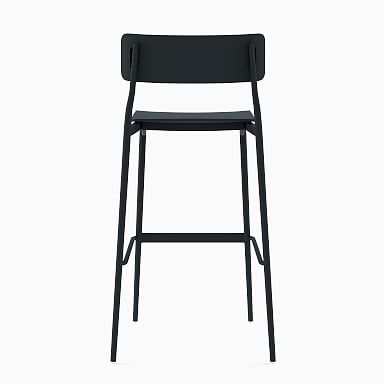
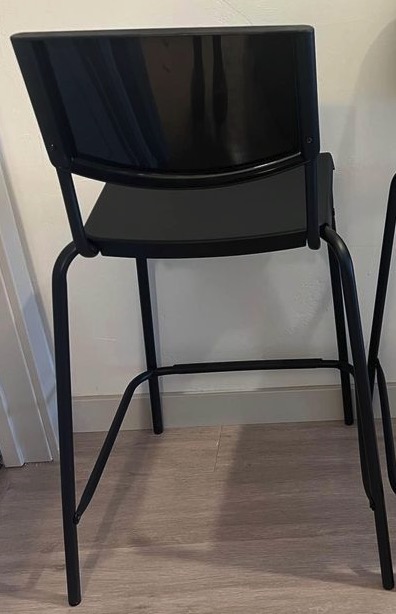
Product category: stool
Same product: no